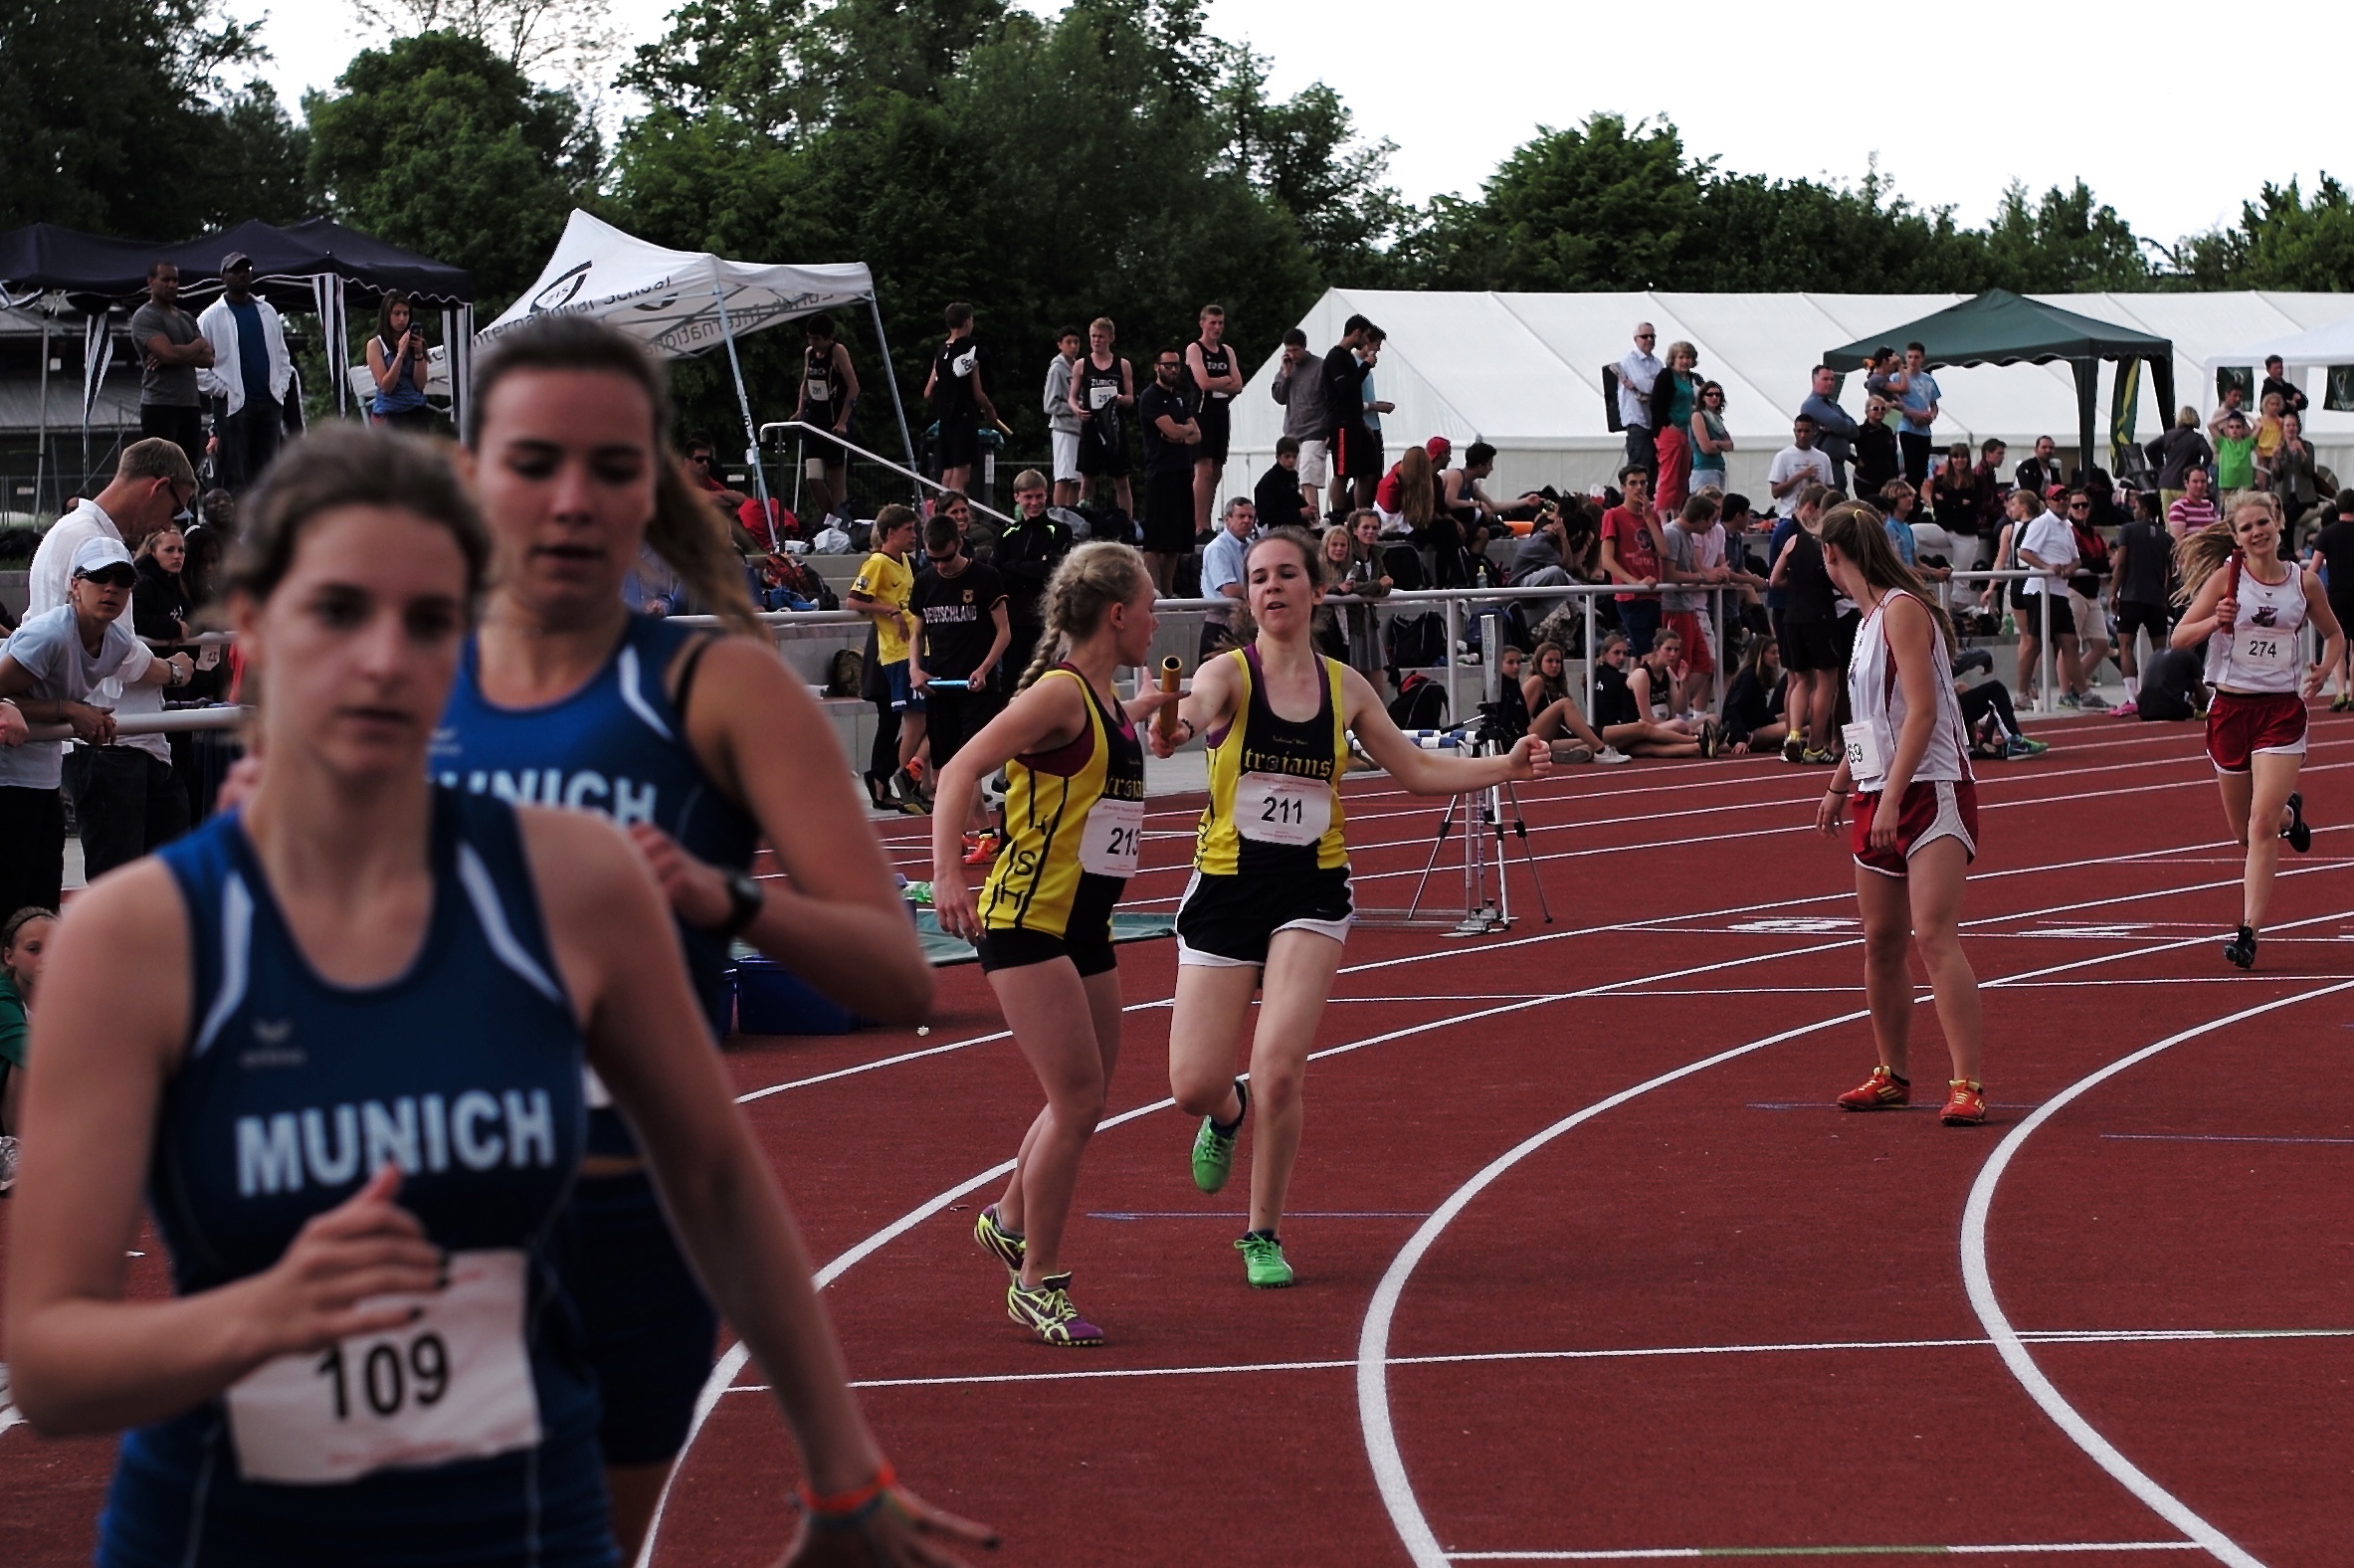
running, sports, endurance, athletics, sprint, physical exercise, human action, endurance sports, duathlon, track and field athletics, heptathlon, middle distance running, 800 metres, 4 100 metres relay